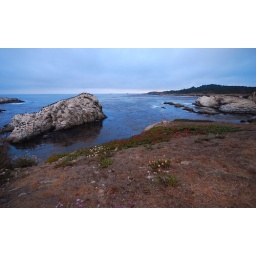
please view in large to appreciate. the little black dots on the rocks are birds.